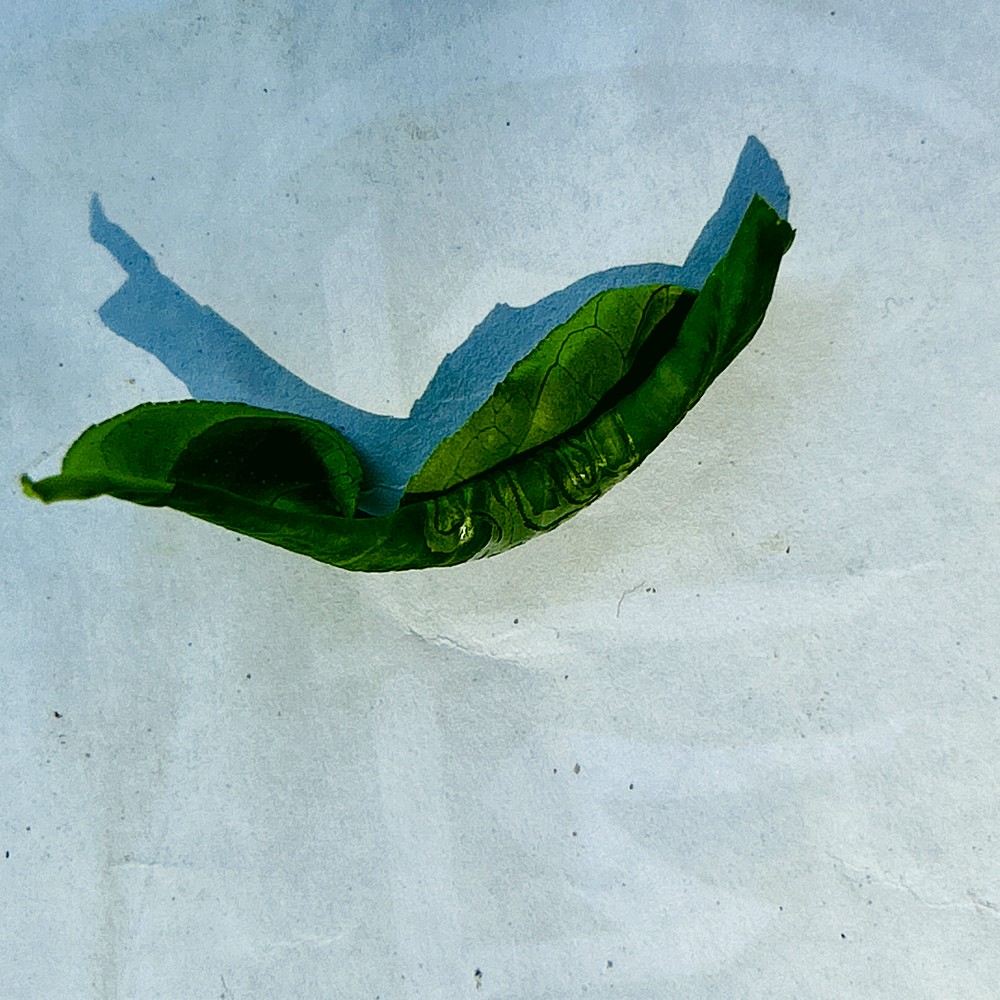
Label: Curl Virus